1984 Syrian coup attempt

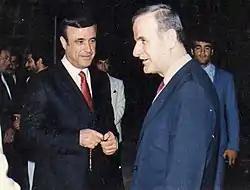
Rifaat and Hafez, 1980s.

Hafez al-Assad came to power in 1970 after the "Corrective Movement". Al-Assad created a military dictatorship (much stronger than his predecessors) with a cult of personality around his family. In the new regime built by Hafez, Rifaat played a huge role, commanding the Defense Brigades, an all-Alawite paramilitary force independent of the Syrian Arab Army and responsible for defending Damascus from internal and external attacks.